Meghla Akash

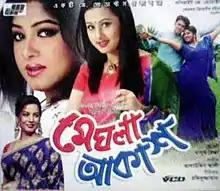
VCD cover

Meghla Akash also ( meaning of ) is a Bangladeshi Bengali language film. The film was directed by Bangladeshi filmmaker Nargis Akter as her first directed film. It was released in 2002 all over Bangladesh. This thought has brought forward Nargis Akhter's first feature film "Meghla Akash" that deals with the issue of HIV/AIDS prevention and control. It stars Moushumi, Ayub Khan, Amit Hasan, Shakil Khan, Purnima, Wasimul Bari Rajib, Shahidul Alam Sachchu, Ferdousi Mojimder, Pijush Bandhopadhya and many more. Public consciousness based the films special appearance Indian actress Shabana Azmi The film was appreciated by film critics and film viewers and won the National Film Award of Bangladesh as best director Nargis Akter of the year 2002, with won a total of six categories.